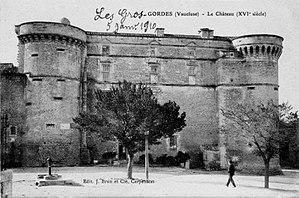
Côté septentrional du château de Gordes (Vaucluse) dans la première décennie du XXe siècle.
Le château de Gordes est situé au cœur du village, lui-même construit sur un piton rocheux à +/- 300 mètres d'altitude. C'est un ample édifice quadrilatéral à tours d'angle, d'époque Renaissance. Un chemin de ronde en borde les toits et la vue s'étend très loin sur le Comtat Venaissin et toute la vallée d'Apt.